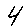
Label: 4